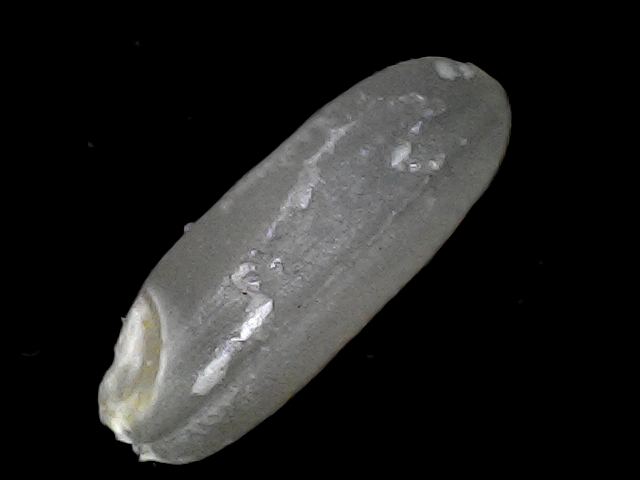
Rice variety: BD30